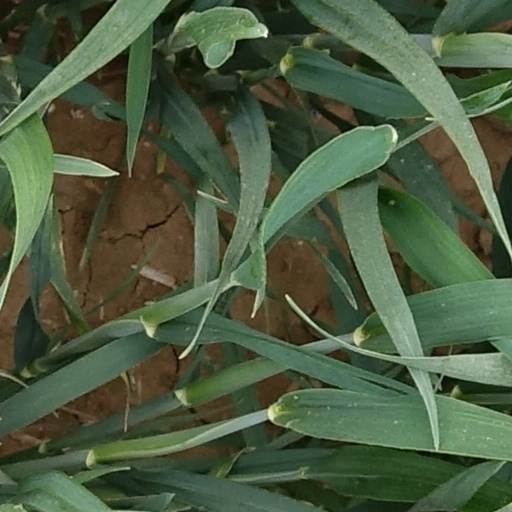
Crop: wheat